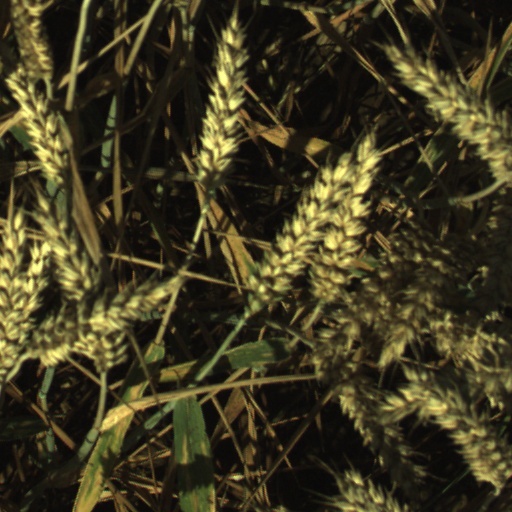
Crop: wheat